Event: Nepal Earthquake
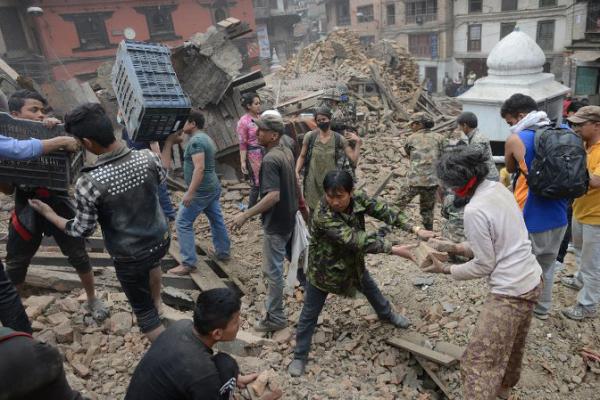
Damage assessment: damage